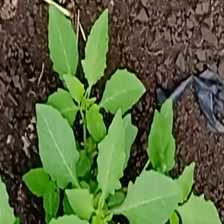
Weed species: Lamber_Quarter_plant(Chenopodium )